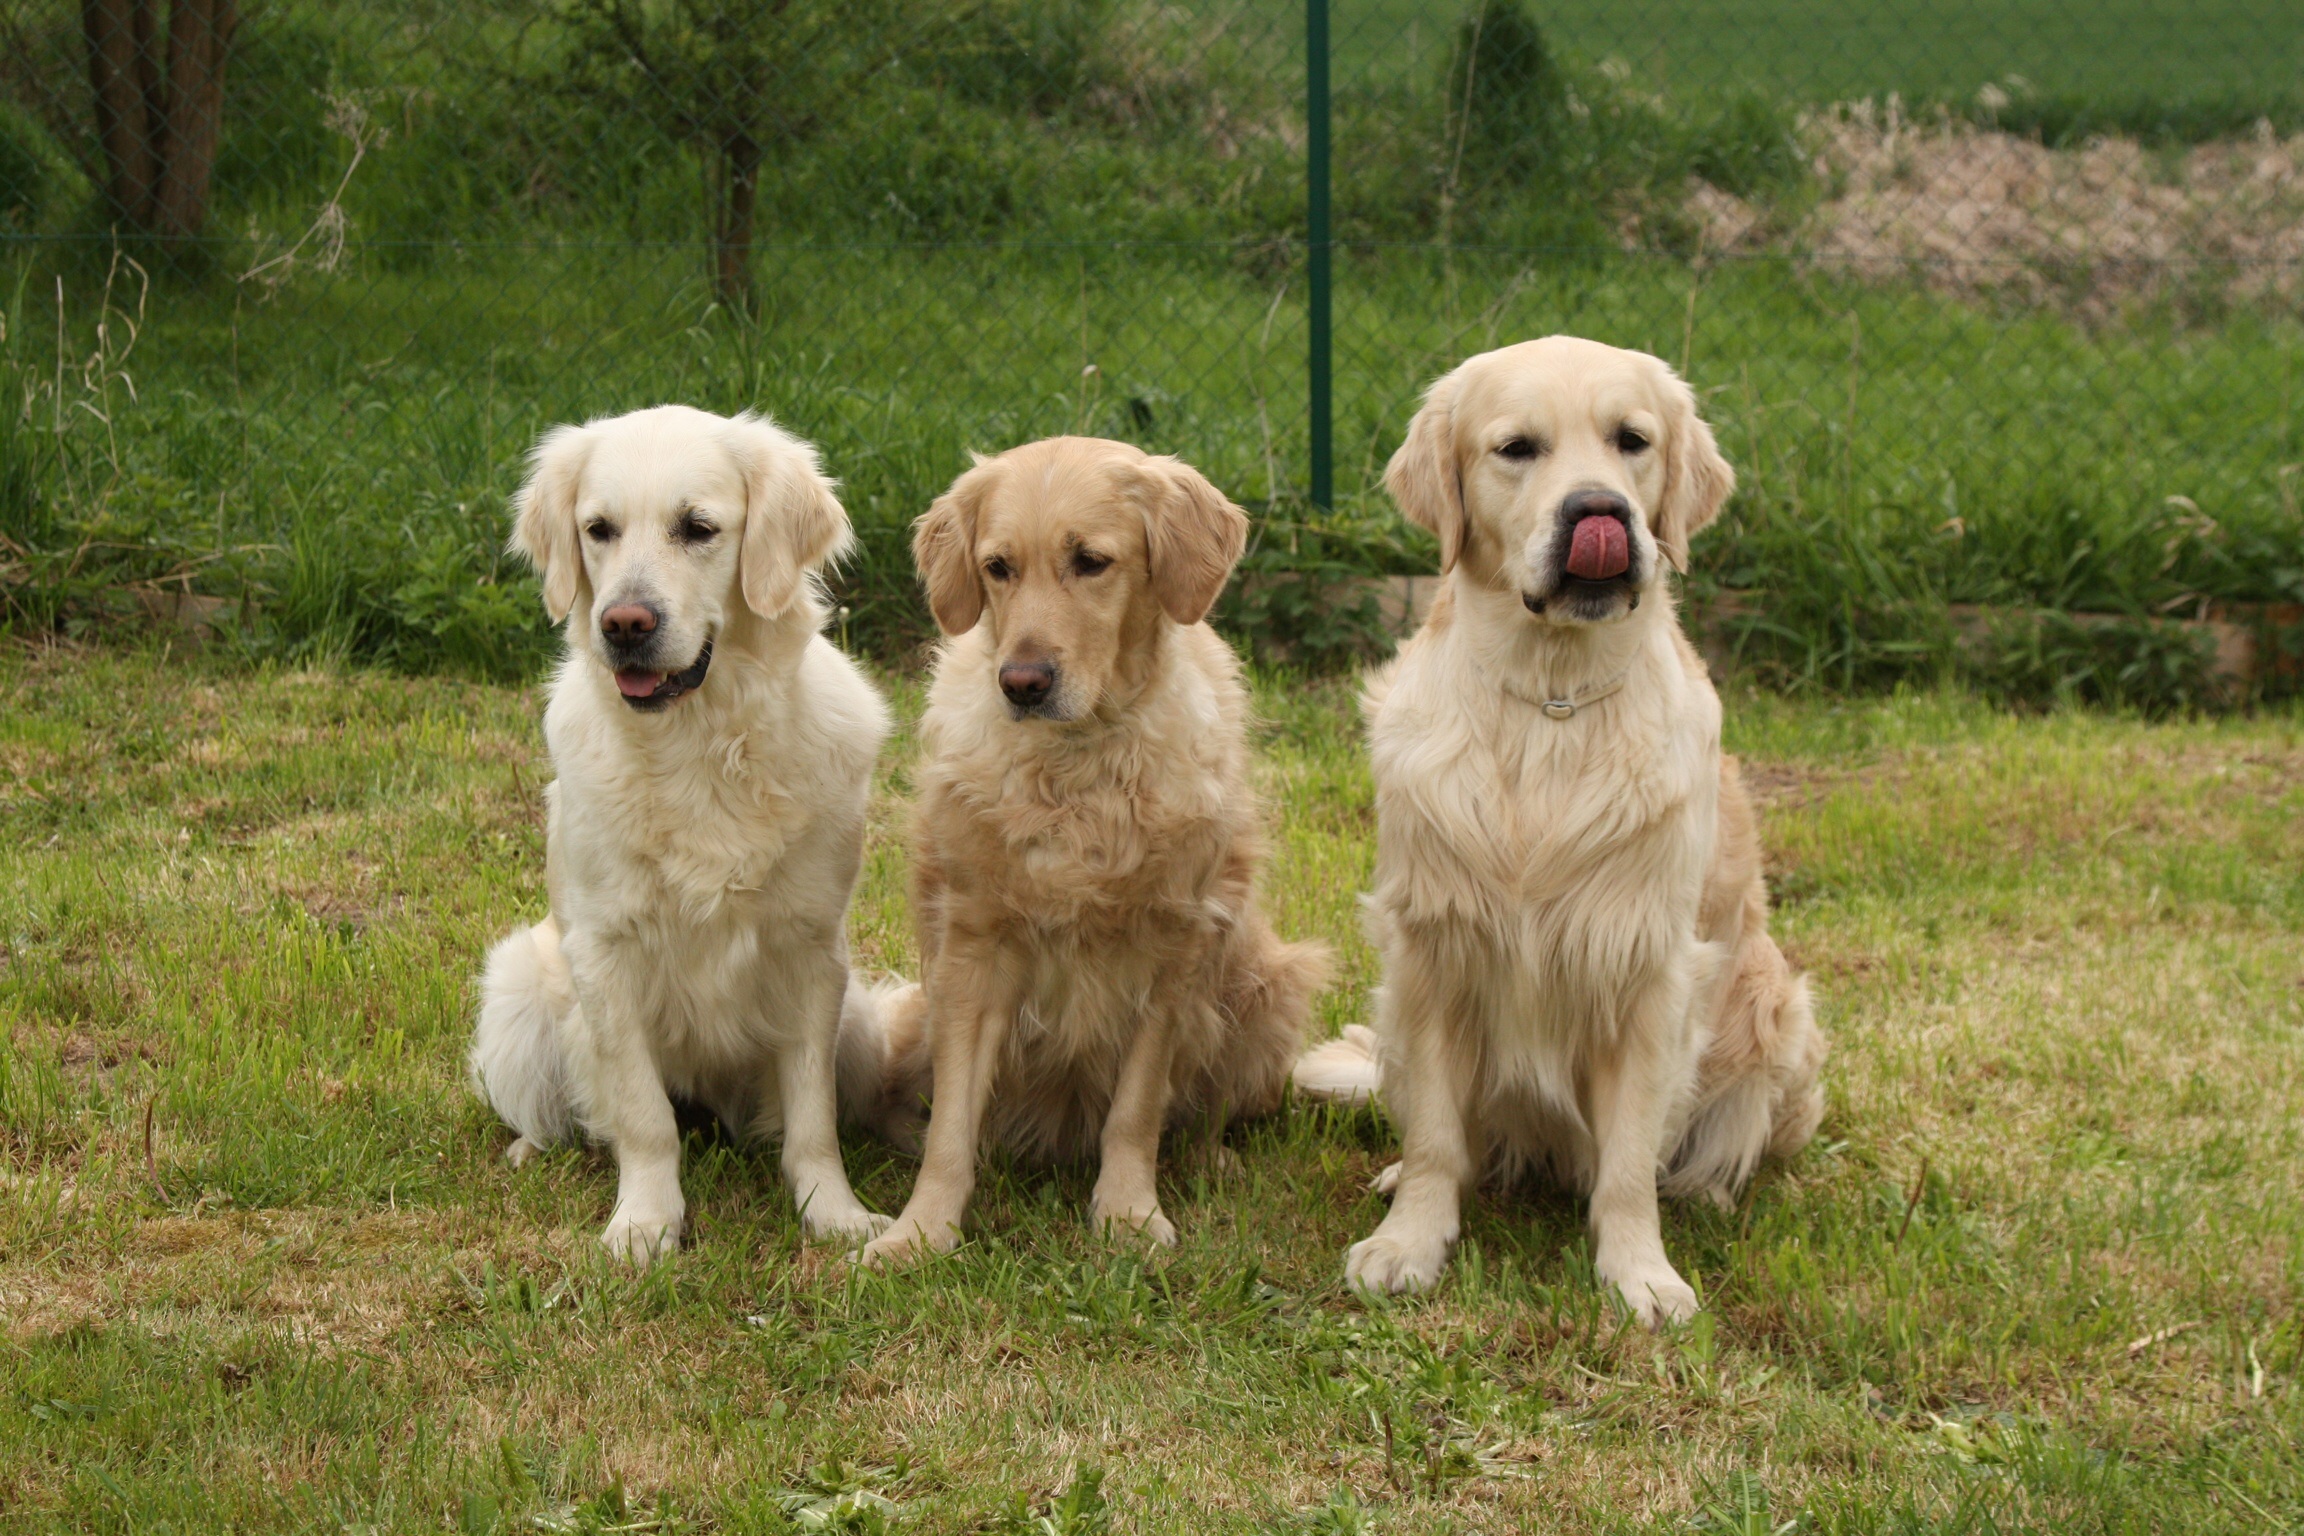
dog, mammal, dogs, golden retriever, vertebrate, dog breed, retriever, pack, dog like mammal, carnivoran, dog crossbreeds, slovak cuvac